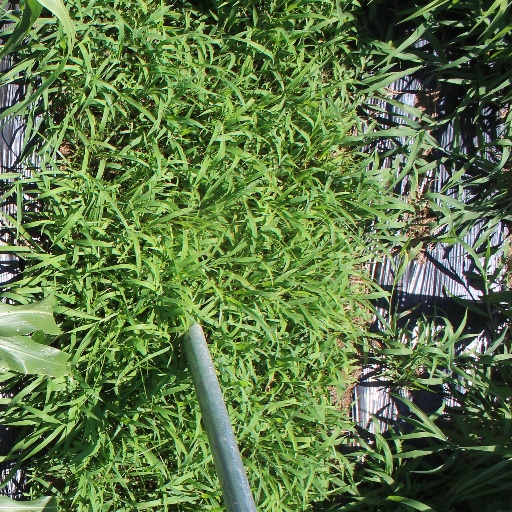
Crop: sorghum